Andrew Donald Booth

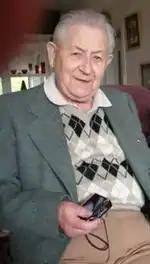
Booth in 2008

Andrew Donald Booth (11 February 1918 – 29 November 2009) was a British electrical engineer, physicist and computer scientist, who was an early developer of the magnetic drum memory for computers. He is known for Booth's multiplication algorithm. In his later career in Canada he became president of Lakehead University.